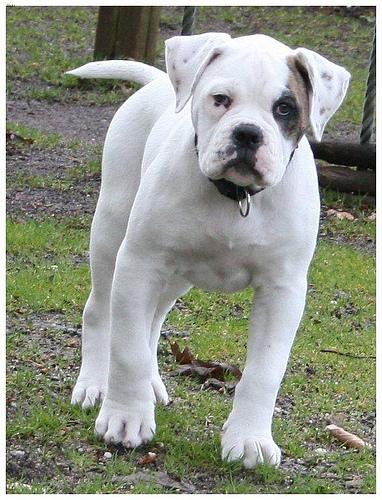
Breed: american bulldog